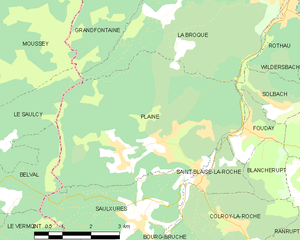
Carte des communes françaises